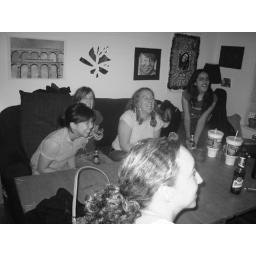
everything looks better in black & white